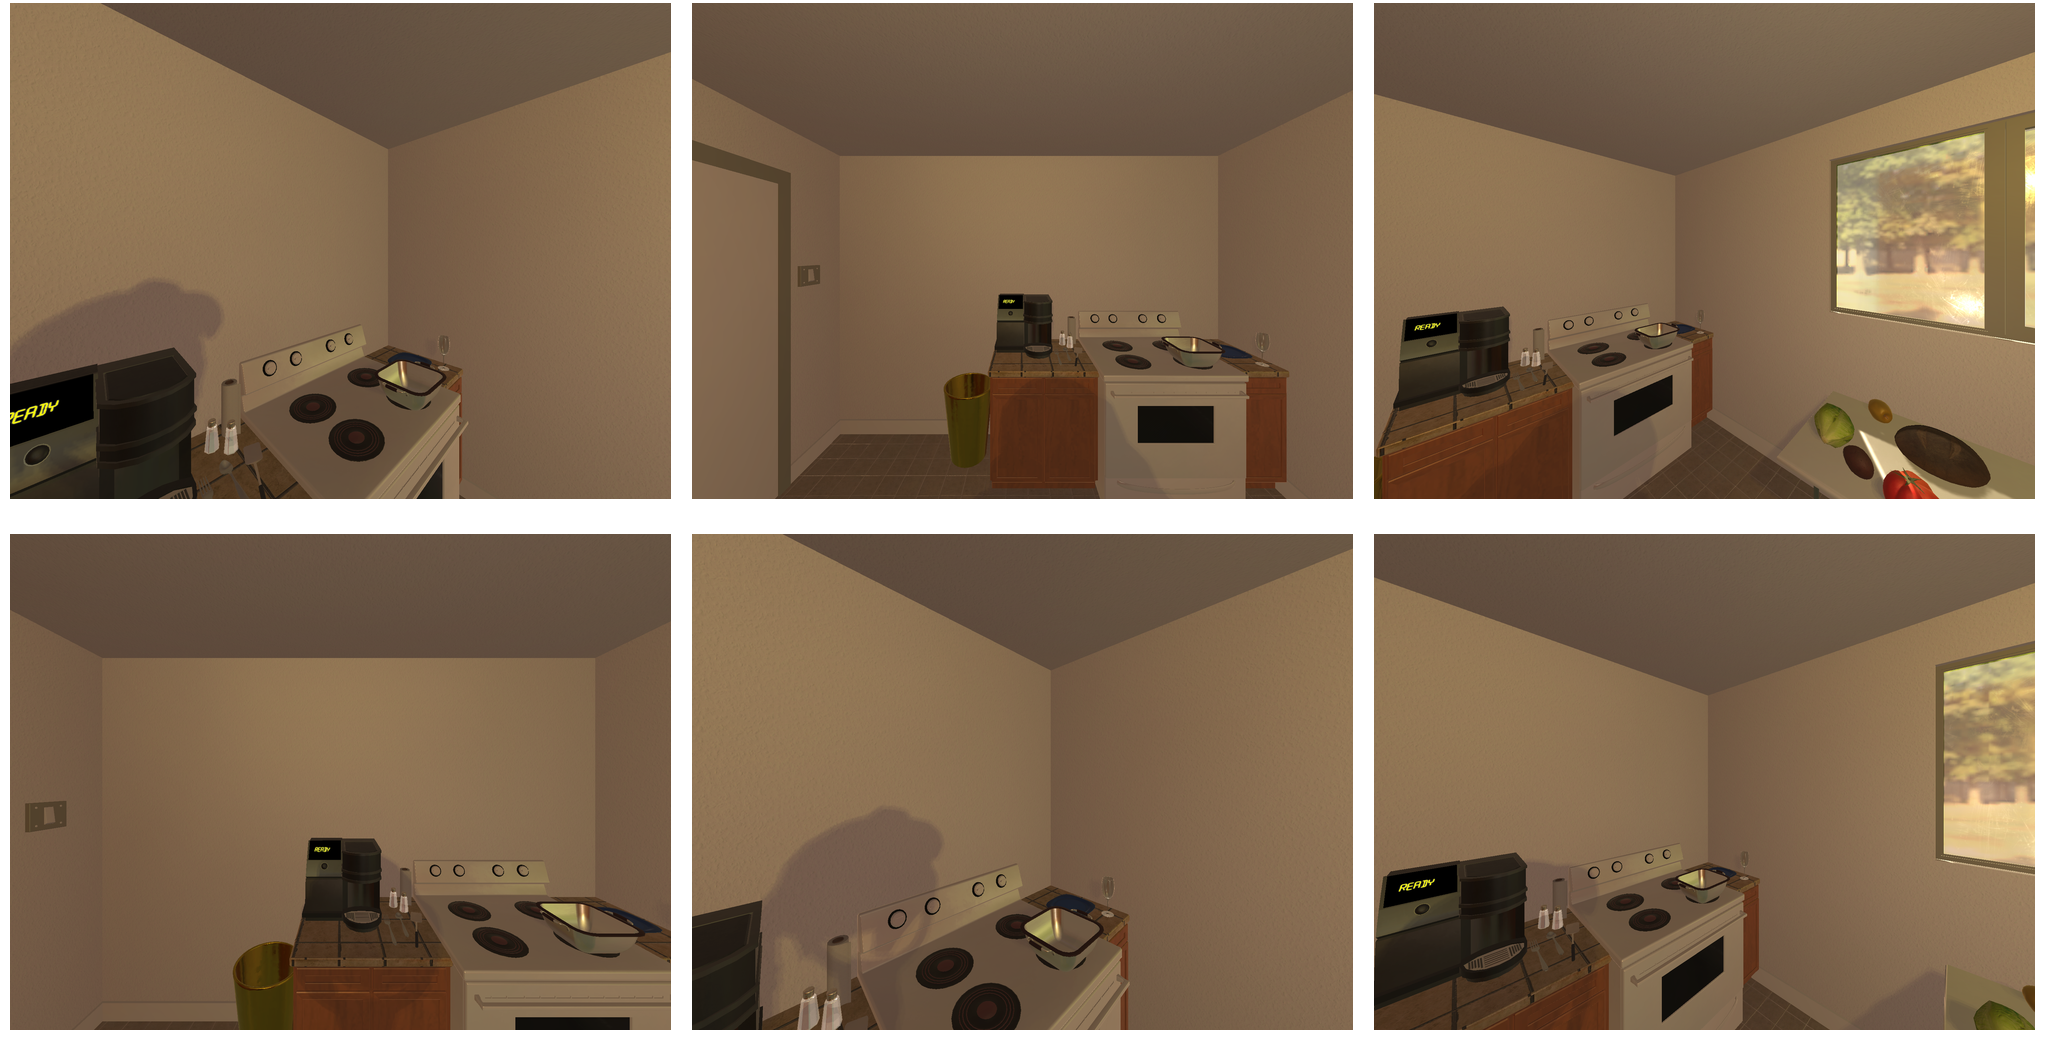Task instruction: Turn on the stove burners.
Answer: {"task_instruction": "Turn on the stove burners.", "nodes": ["stove knob1", "stove knob2", "stove knob3", "stove knob4", "stove burner1", "stove burner2", "stove burner3", "stove burner4"], "edges": [{"functional_relationship": "adjust", "object1": "stove knob1", "object2": "stove burner1", "spatial_relations": ["in_front_of", "close"], "is_touching": false}, {"functional_relationship": "adjust", "object1": "stove knob2", "object2": "stove burner2", "spatial_relations": ["in_front_of", "close"], "is_touching": false}, {"functional_relationship": "adjust", "object1": "stove knob3", "object2": "stove burner3", "spatial_relations": ["in_front_of", "close"], "is_touching": false}, {"functional_relationship": "adjust", "object1": "stove knob4", "object2": "stove burner4", "spatial_relations": ["in_front_of", "close"], "is_touching": false}], "action_type": "rotate", "function_type": "device_control"}